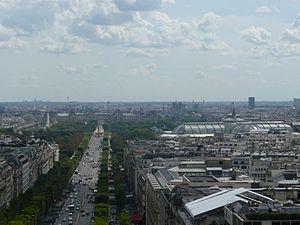
Paris depuis l'Arc de Triomphe